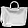
Label: Bag